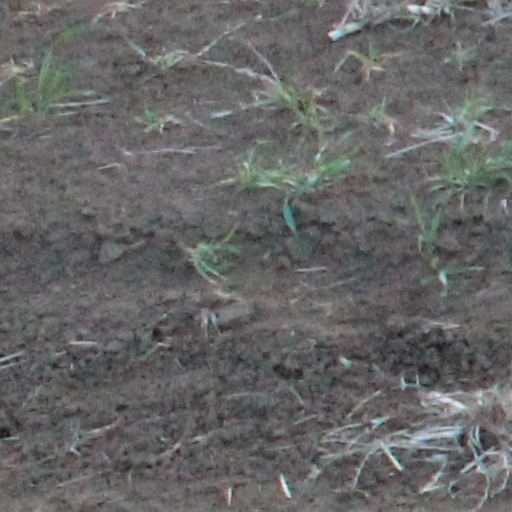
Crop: wheat